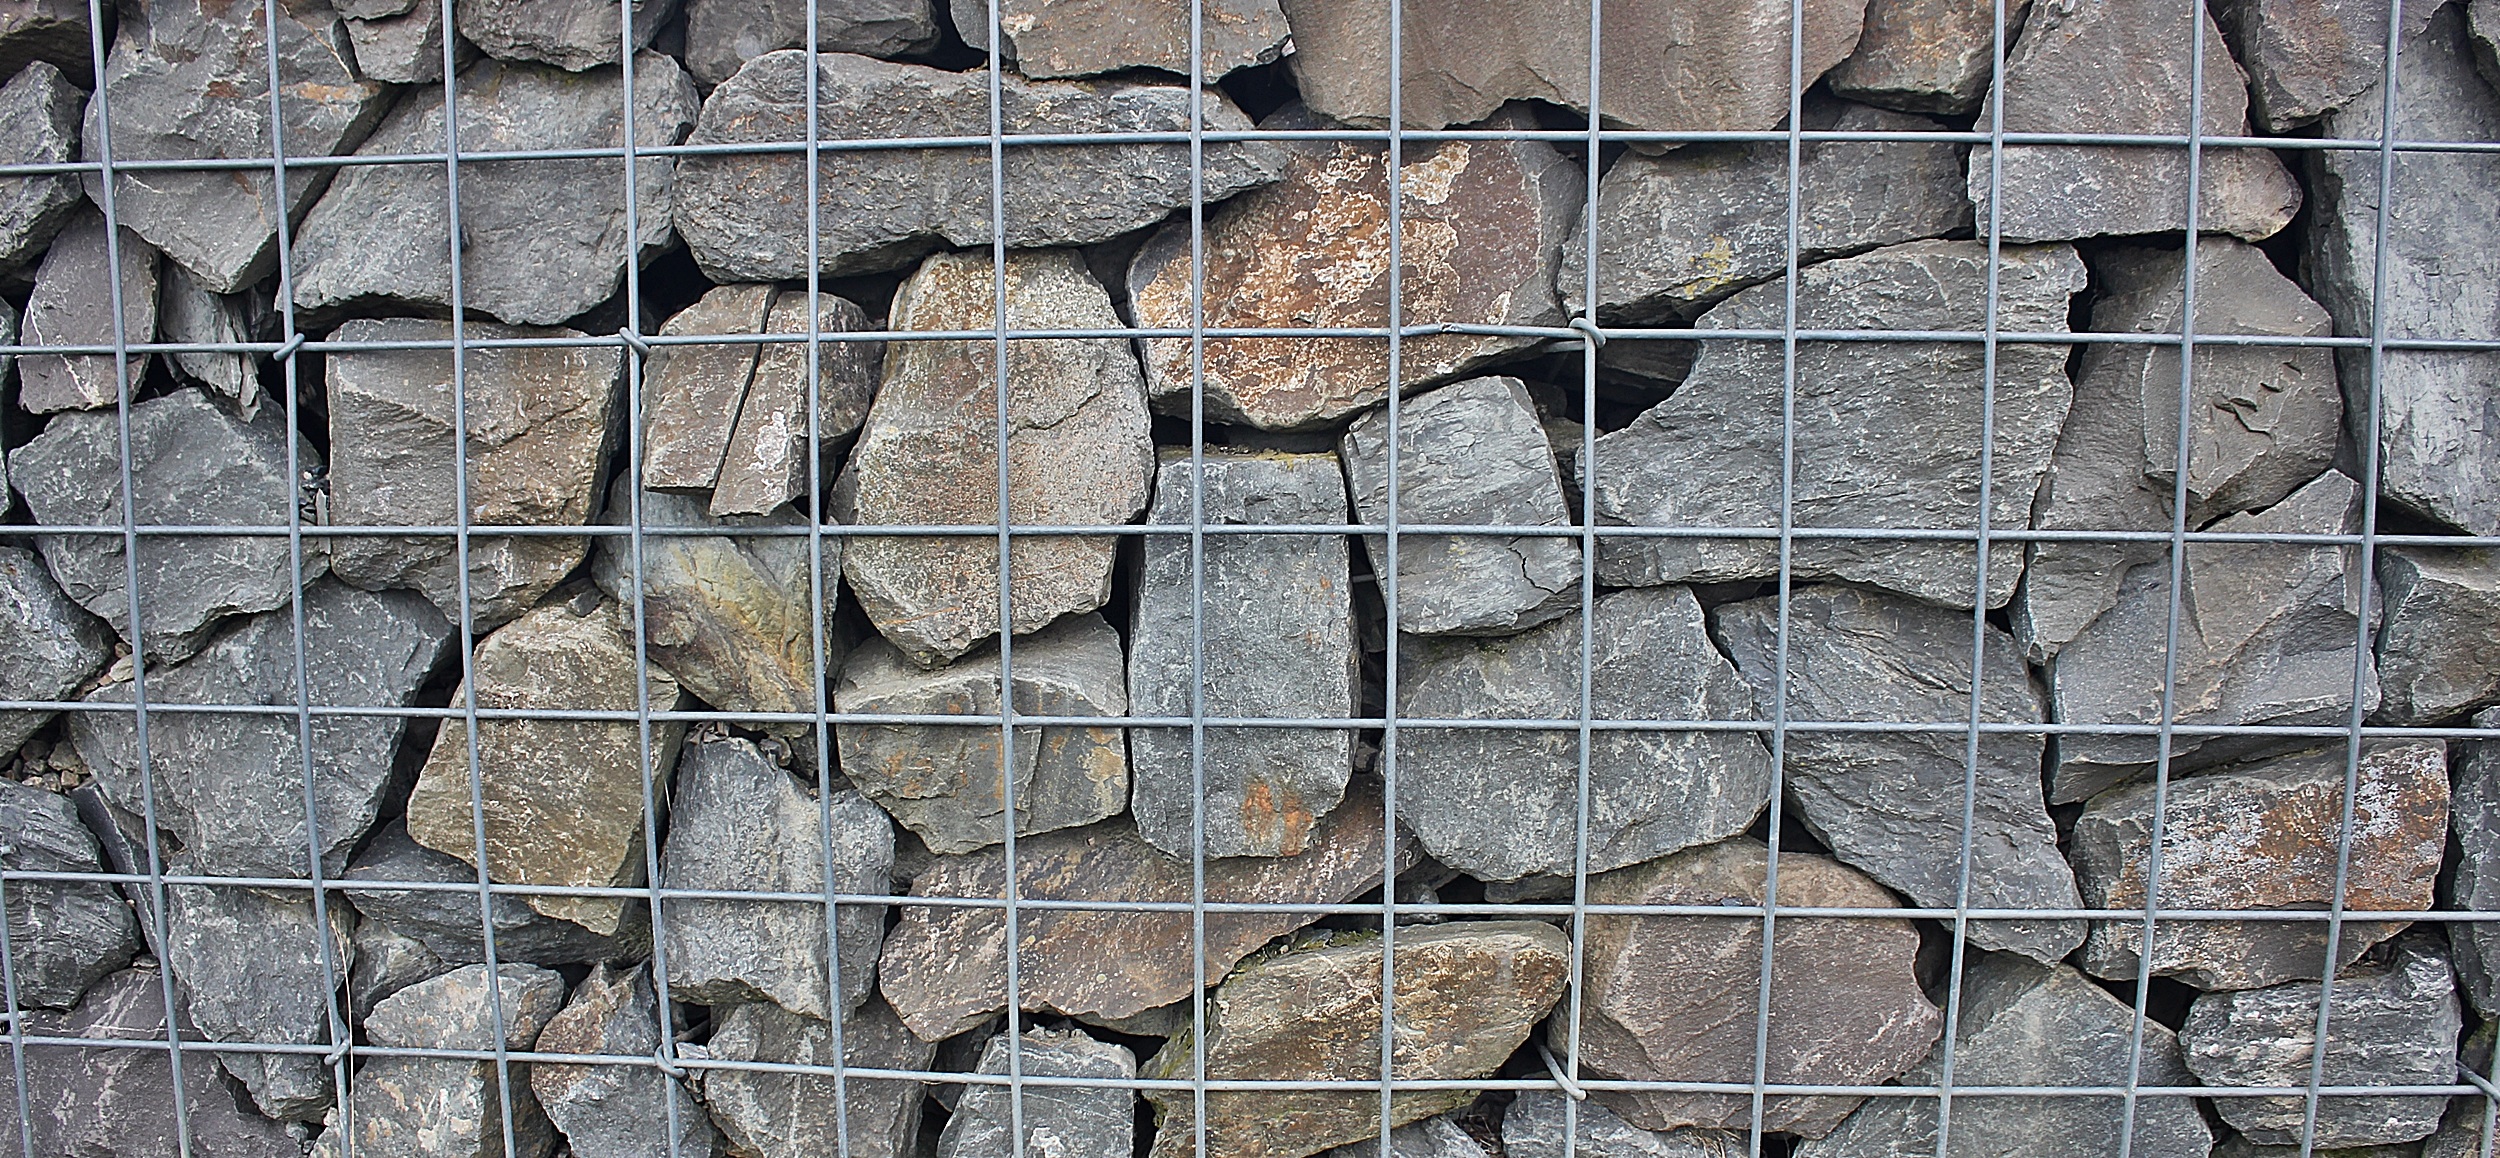
rock, wood, texture, cobblestone, wall, wire, pattern, metal, soil, stone wall, brick, material, grey, stones, art, background, brickwork, natural stone, flooring, road surface